Adrian Legg

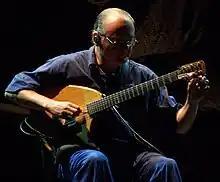
Legg performing at the "Auditorio Maestro Padilla" in Almería, Spain, 18 July 2006

Legg plays fingerstyle guitar, mixing an alternating-bass style with harmonics, banjo-peg retuning and single or double-string bending. Often he will play a piece entirely in arpeggios similar to a classical guitar style. He makes extensive use of altered tunings and capos. He also uses banjo tuning pegs on many of his guitars, allowing him to change tunings mid song, as well as producing glissandos